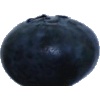
Label: Blueberry 1